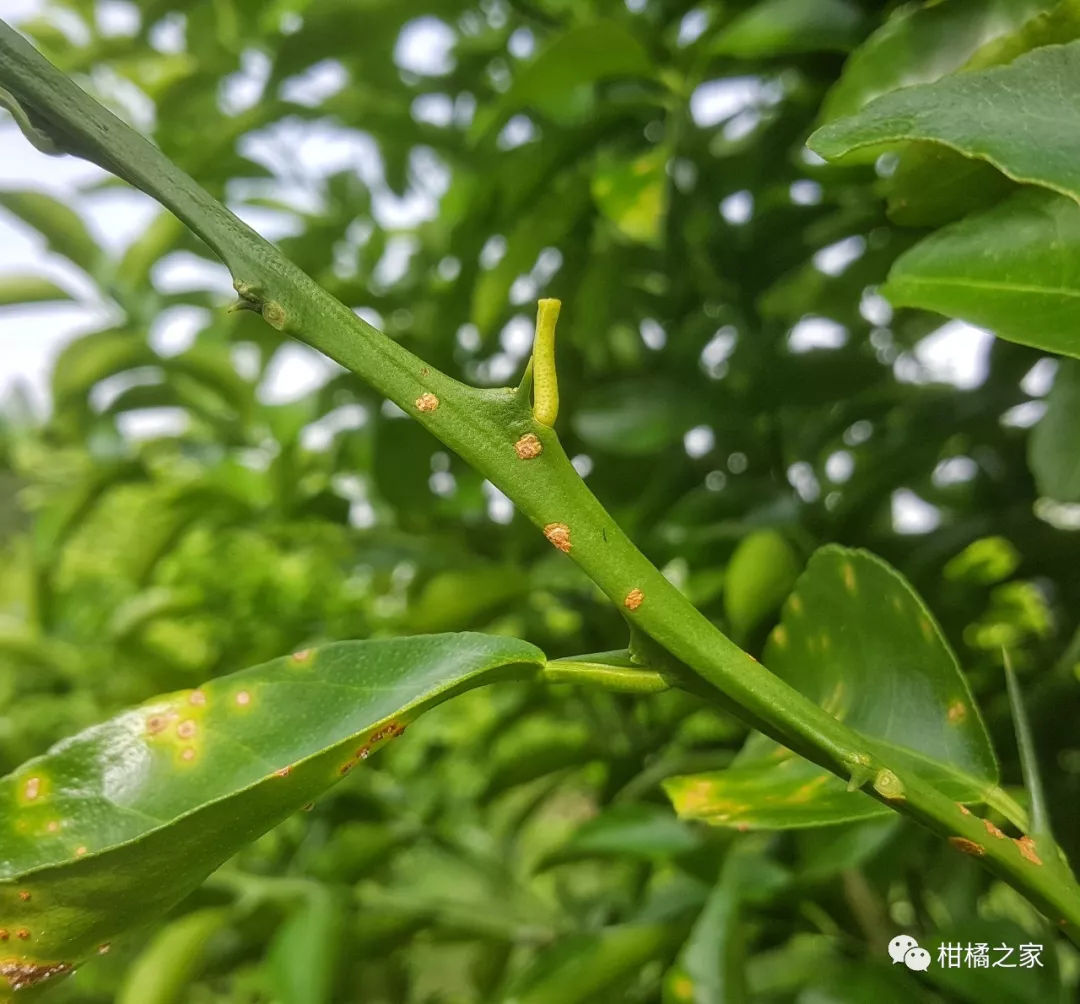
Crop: unknown
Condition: citrus_citrus_canker